Samuel Fraunces

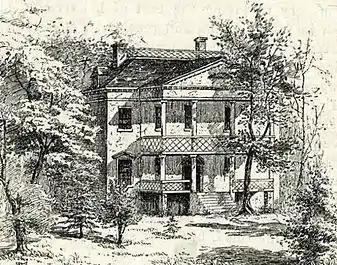
Richmond Hill, Washington's headquarters in Manhattan, April – August, 1776

The oil-on-canvas portrait to the right has been exhibited at Fraunces Tavern since 1913. Purchased at auction for the Sons of the Revolution, it was unveiled at their December 4, 1913 annual meeting. The painting came from the collection of Anna E. Macy of Riveredge, New Jersey, and was auctioned at Merwin Sales Company, November 17, 1913. The auction catalogue described it as: "Artist Unknown / Colonial Period / Portrait of Samuel Fraunces / Canvas. Height 29in: width, 23in." Art forensic experts examined the portrait in October 2016, and concluded that it dated from the 18th century.